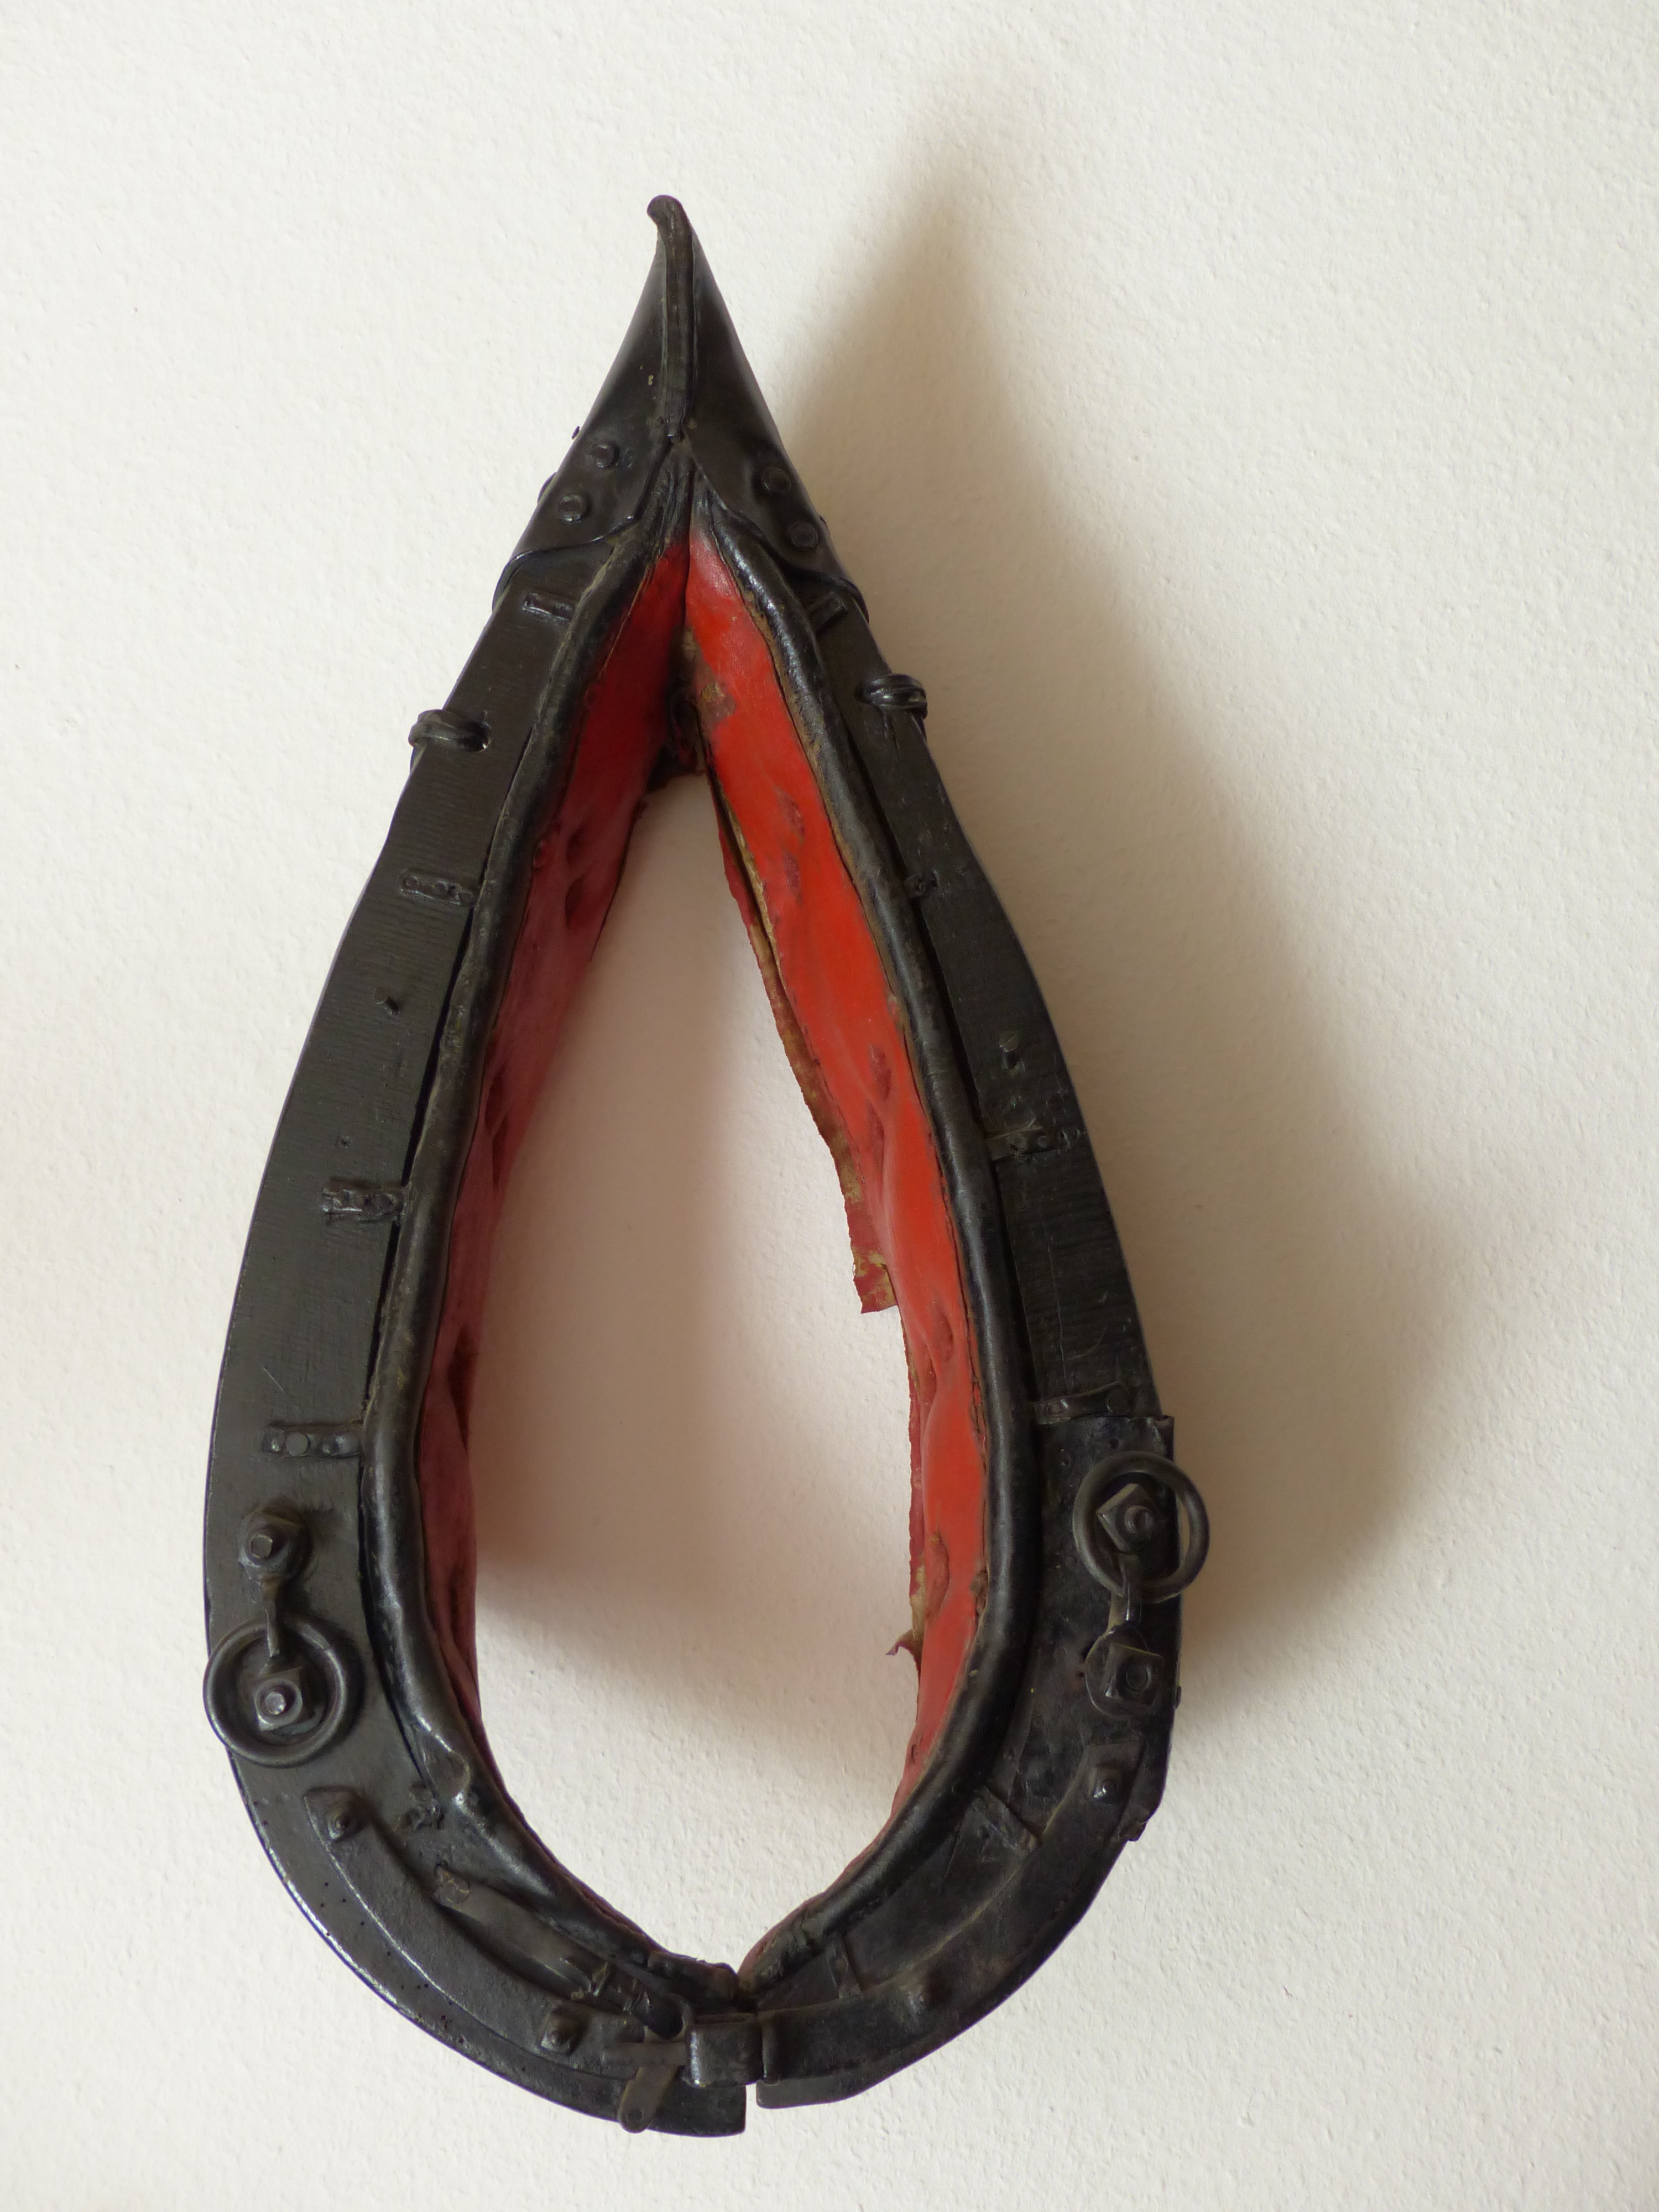
ring, horn, horse, link, sports equipment, collar, halter, pferdearbeit dishes, work harness, horse harness, horse halter, pointed collar, kummt